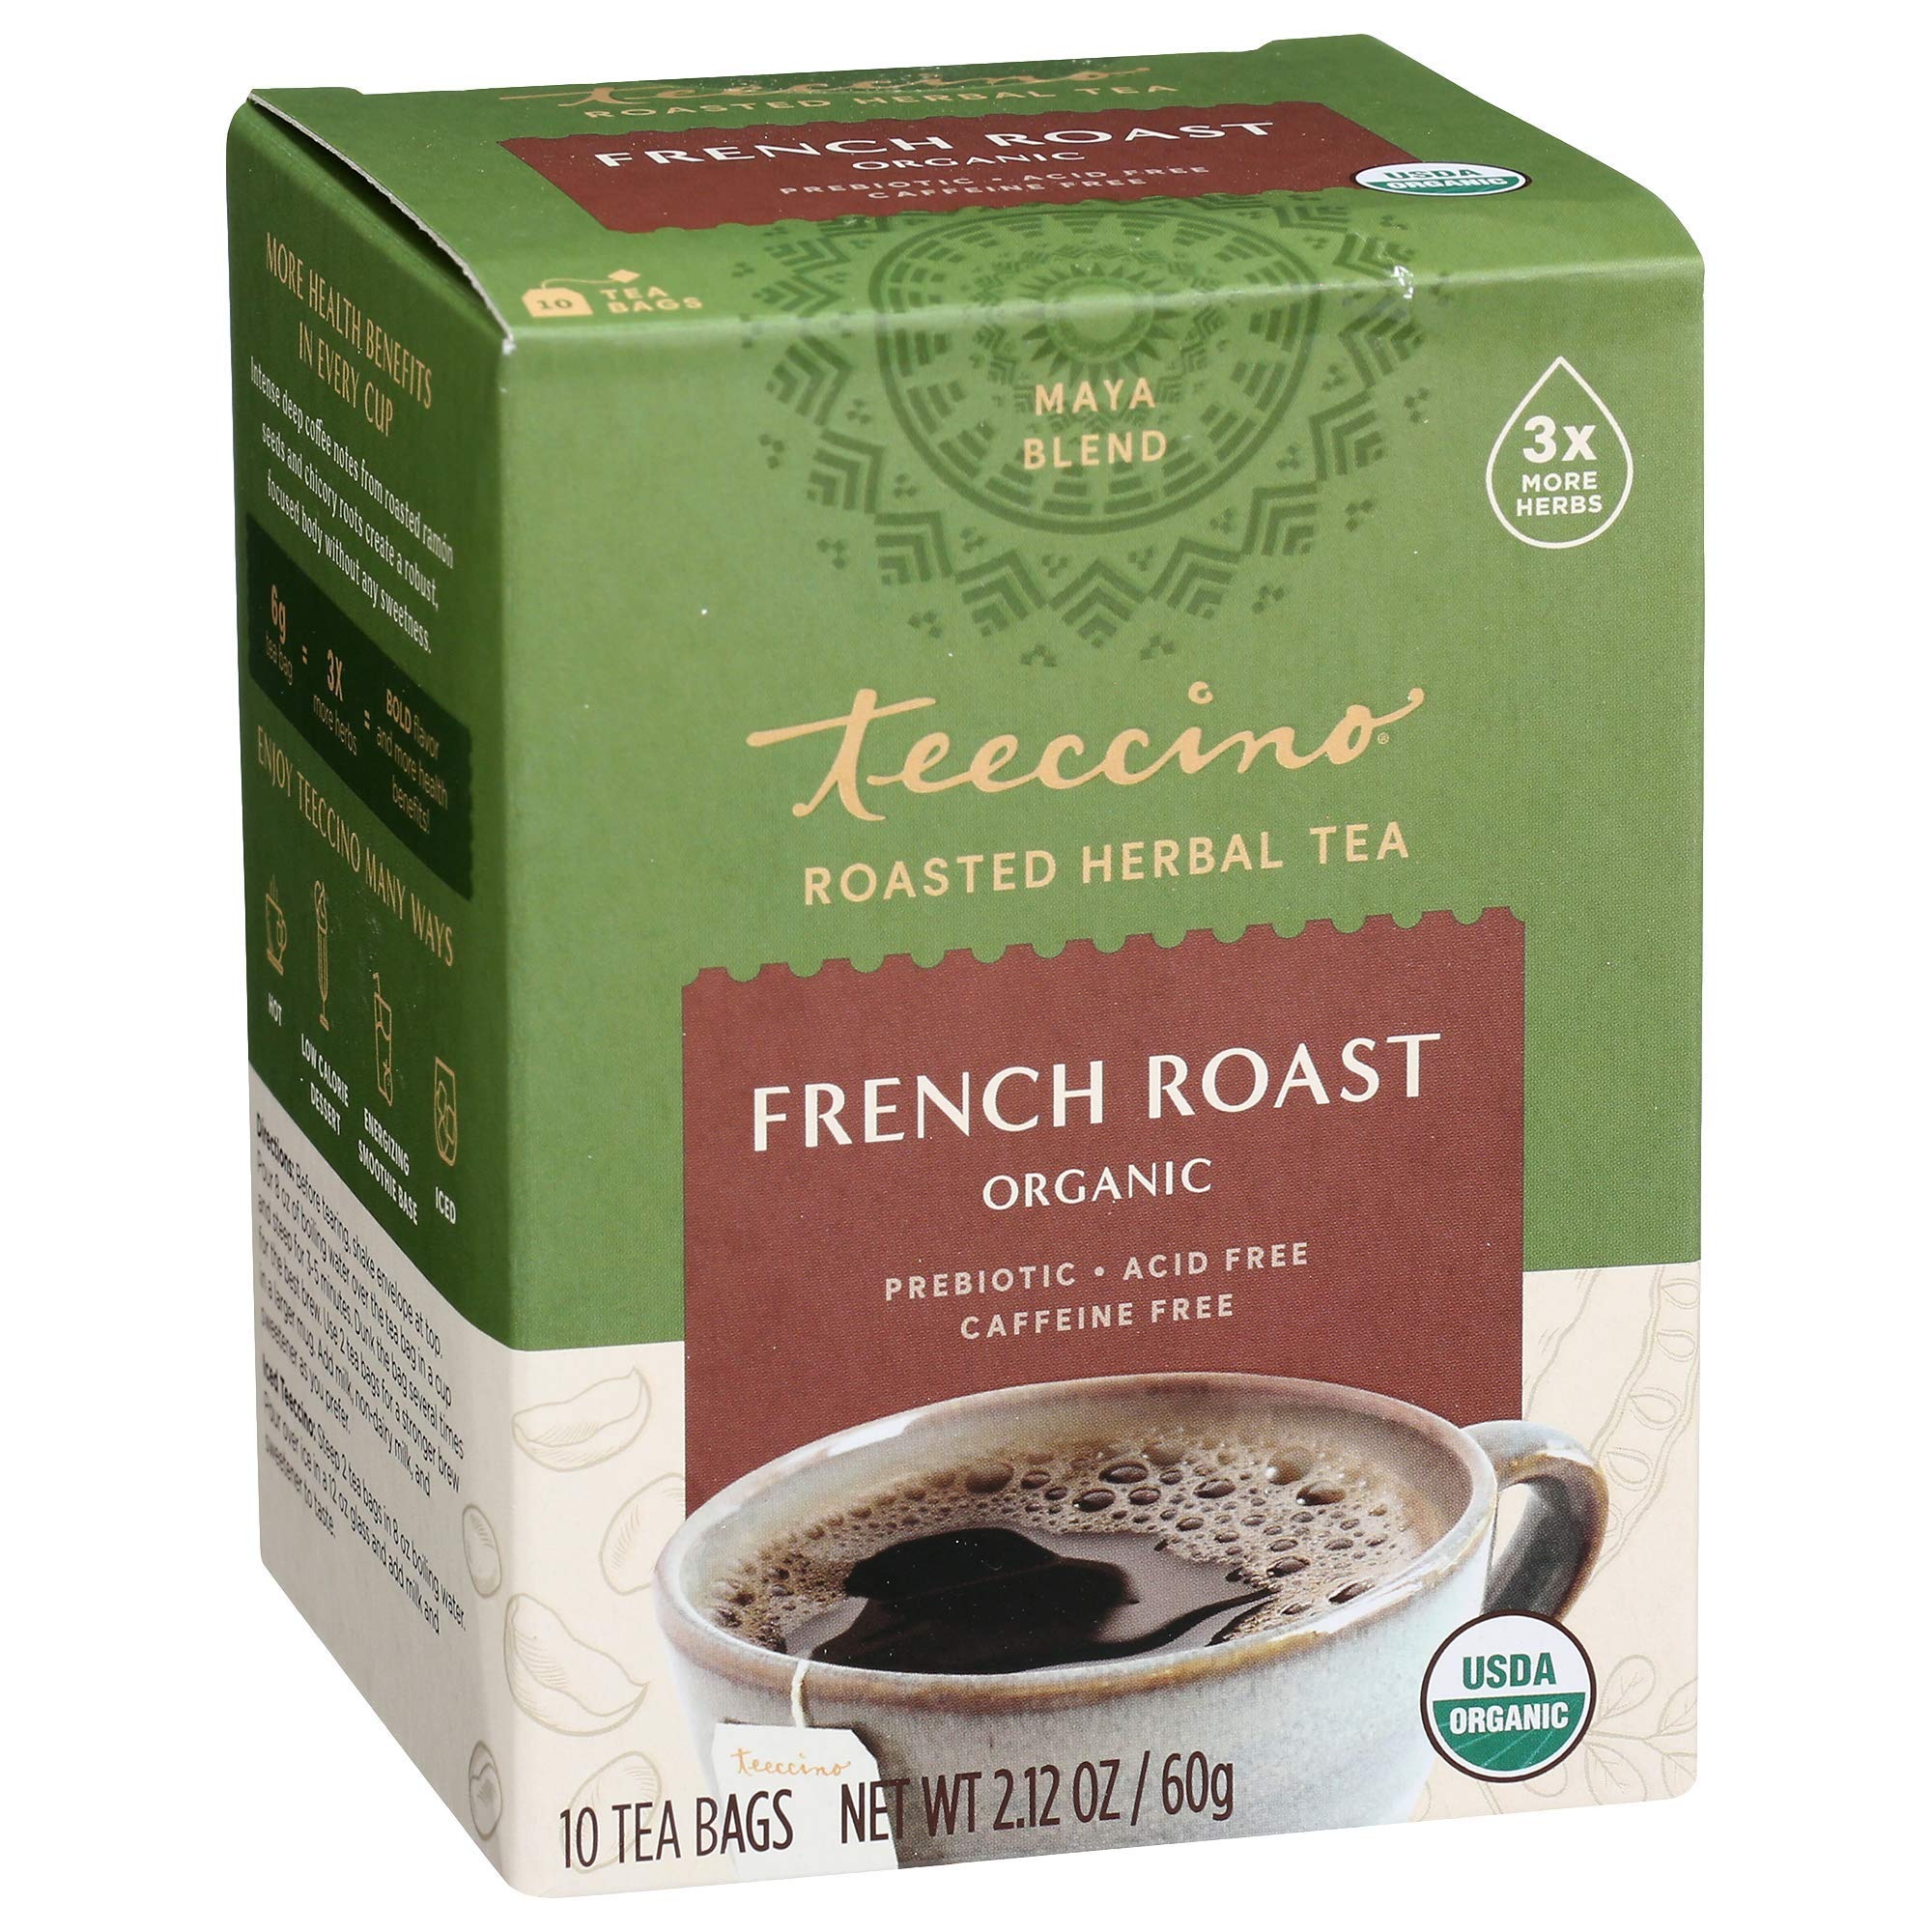
Item Name: Teeccino French Roast Herbal Tea - Rich & Roasted Herbal Tea That’s Caffeine Free & Prebiotic for Natural Energy, Coffee Alternative, 10 Tea Bags
Bullet Point 1: THE TEA THAT TASTES LIKE COFFEE - Enjoy bold, coffee-like flavor from roasted chicory root and ramón seeds. Rich, bold flavor that’s less acidic than coffee.
Bullet Point 2: ENERGY BOOST THAT'S CAFFEINE FREE: From nutrients, not stimulants. Rich, bold flavor with the health benefits of herbal tea. Delicious anytime of the day or night. Drink a cup of Teeccino for a comforting dessert tea that won’t interfere with sleep.
Bullet Point 3: NATURALLY CAFFEINE FREE - Experience a natural energy boost from nutrients, not stimulants. Perfect any time of the day or night. Sugar-free Teeccino is a treat for the whole family.
Bullet Point 4: PREBIOTICS FOR GUT HEALTH - Inulin from chicory root is a prebiotic soluble fiber that nourishes probiotics. Each cup supports good digestion with nearly 400mg of inulin.
Bullet Point 5: ENJOY HOT OR ICED TEA - Perfect for a latte or cappuccino - add hot or frothed milk / non-dairy milk. Chilled Teeccino makes a refreshing cold drink on a hot summer day. Refrigerate for up to a week and reheat or pour over ice.
Product Description: Deep coffee-like flavor from roasted herbs creates a roasted, focused body without any sweetness. Teeccino’s 6g tea bags have 3 times the herbs of standard tea bags to produce the richness you expect from of a cup of coffee with all the convenience of steeping it like tea. <br><br> Whether you’re a coffee or tea drinker, you’ll love Teeccino’s satisfying robust flavor that fans describe as smoother, richer and creamier than coffee. The secret? French chicory, the roasted root often added to coffee, blended with barley, Italy’s favorite caffeine-free roasted brew, and Spanish carob, famed for its chocolaty flavor. Enriched with ramón seeds, a traditional Mayan roasted beverage, Teeccino make a delicious cup of tea…or is it coffee? We’ll let you decide! <br><br> Made in the USA.
Value: 10.0
Unit: Count

Price: 5.99